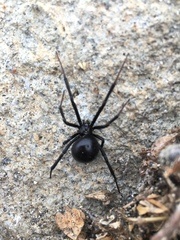
Species: Lactrodectus_hesperus